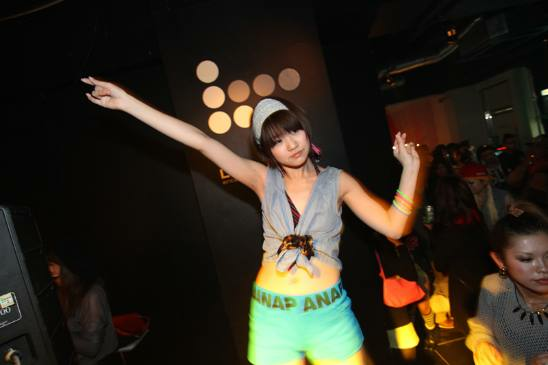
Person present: Yes